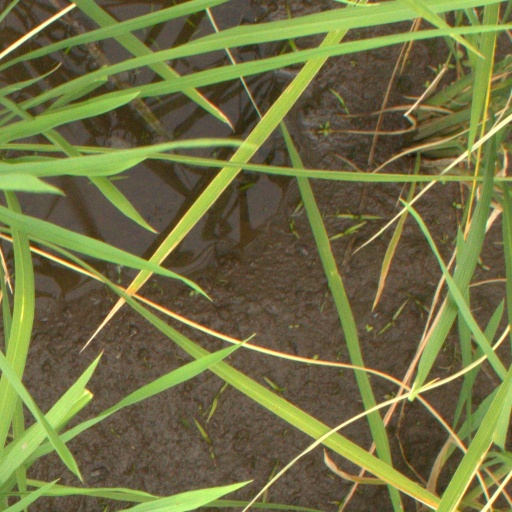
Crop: rice